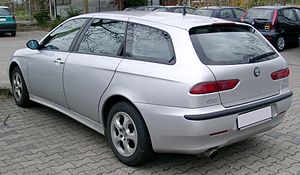
Alfa Romeo 156 / Historie
Alfa Romeo 156 er en stor mellemklassebil fra FIAT-koncernen bygget på Alfa Sud-fabrikken i Cassino, mellem Rom og Napoli, fra efteråret 1997 og sommeren 2005.